Dinidoridae

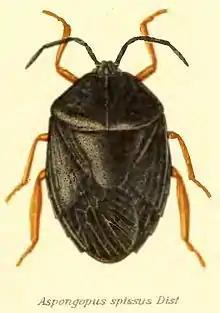
"Coridius spissus", a typical member of the subfamily Dinidorinae.

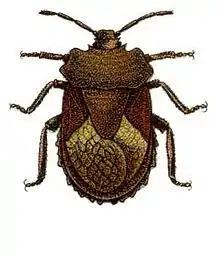
"Megymenum affine", an Australasian member of the subfamily Megymeninae

"BioLib" lists six tribes (and also the unplaced fossil genus †"Dinidorites" Cockerell, 1921) in the two subfamilies: